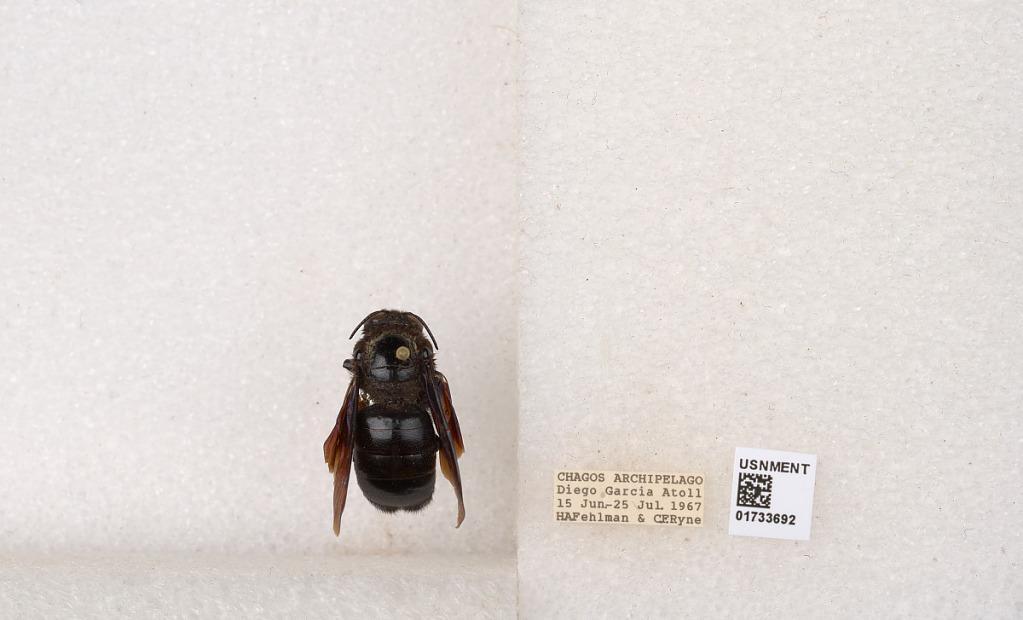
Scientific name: Xylocopa (Ctenoxylocopa) fenestrata (Fabricius)
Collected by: H. Fehlman & C. Ryne,
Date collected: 1967-6-15
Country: British Indian Ocean Territory
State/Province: general
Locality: Chagos Archipelago, Diego Garcia Atoll